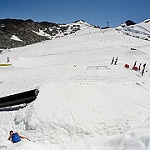
Scene: Outdoor